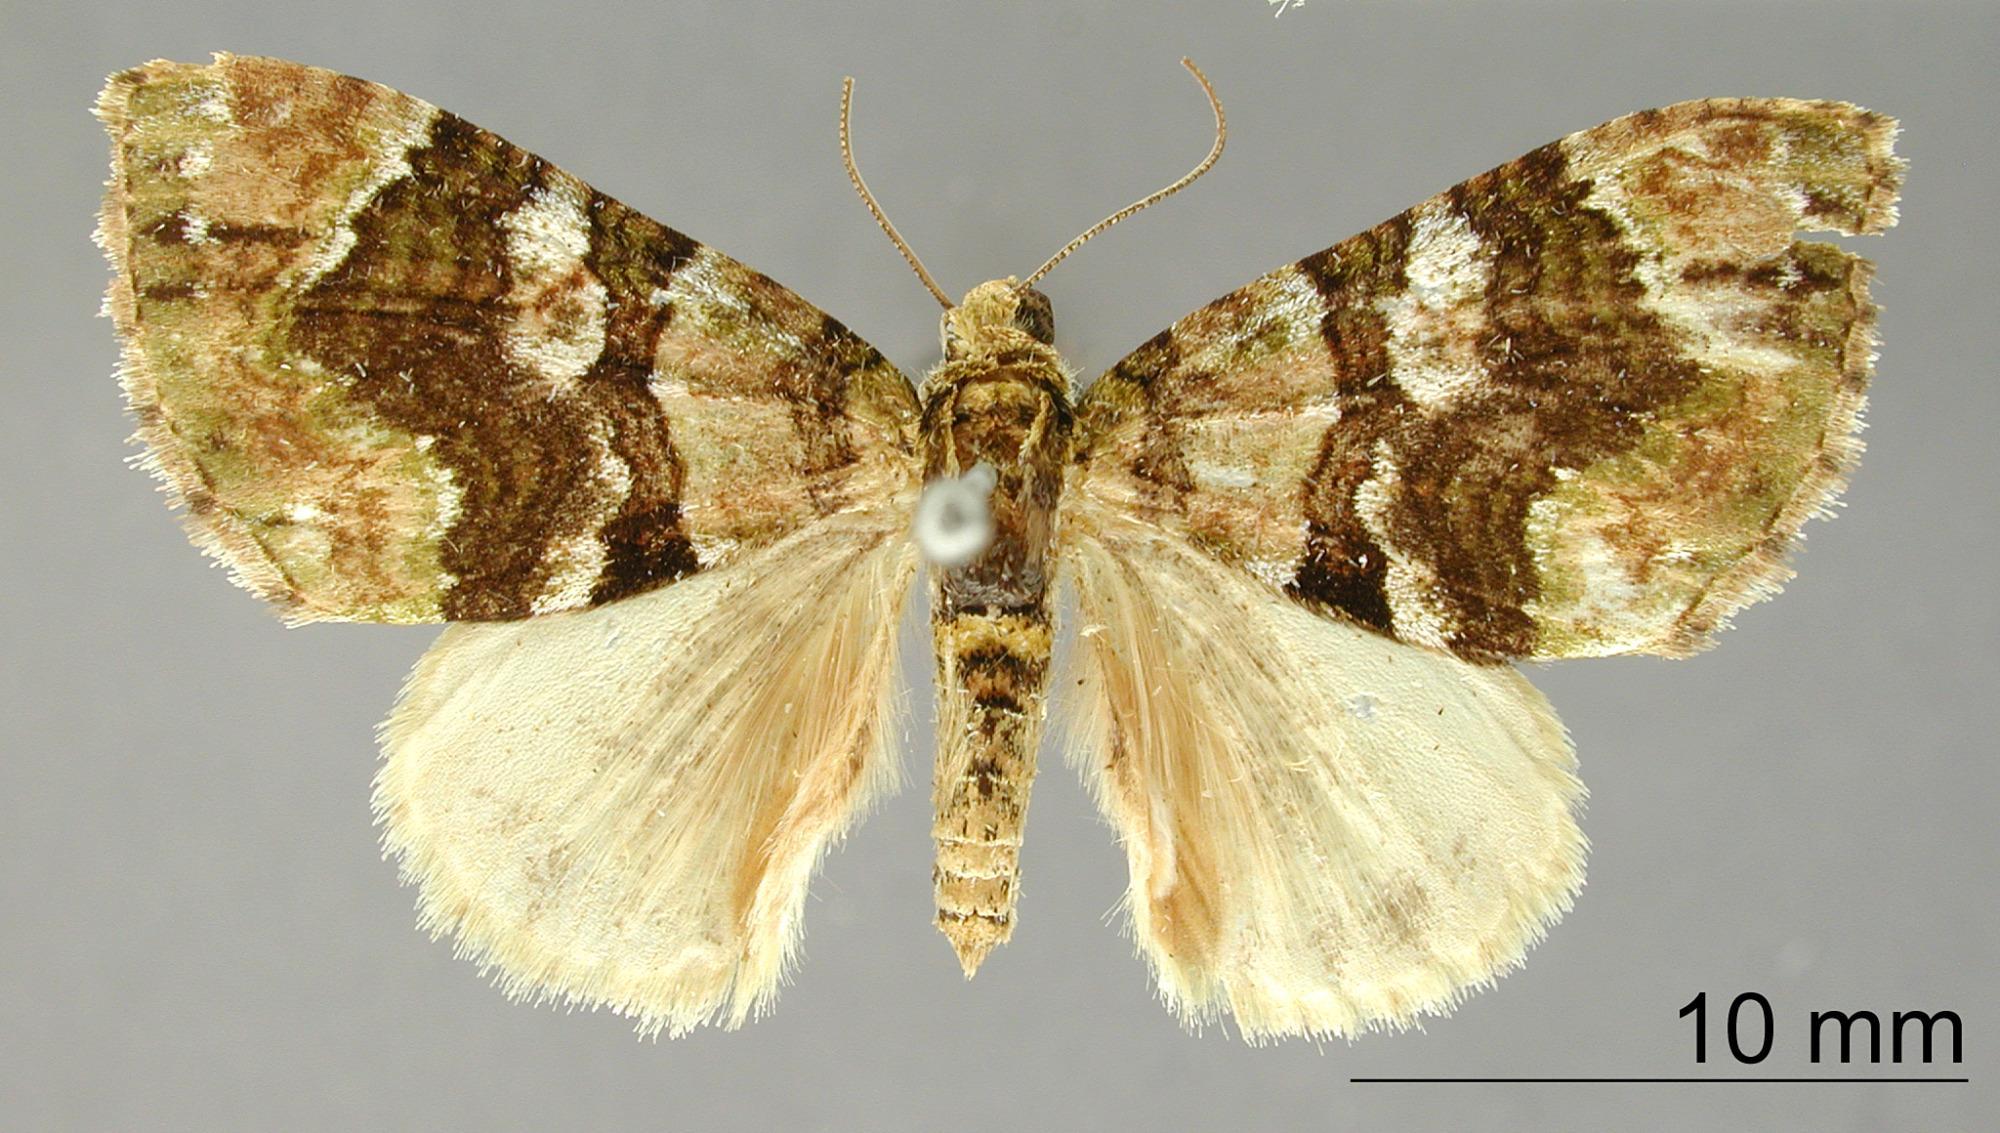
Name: Cidaria gazapina
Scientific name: Cidaria gazapina Dognin, 1893
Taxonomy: Animalia, Arthropoda, Insecta, Lepidoptera, Geometridae, Larentiinae
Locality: Environs de Loja, Ecuador